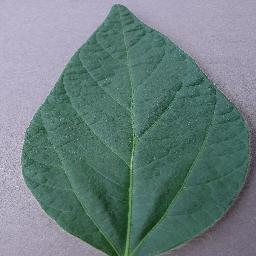
Label: Soybean___healthy